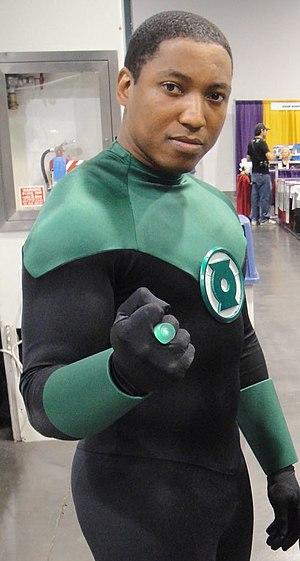
John Stewart est un super-héros appartenant à l'univers de DC Comics, plus connu comme l'un des Green Lantern. Il fut créé par le scénariste Dennis O'Neil et le dessinateur Neal Adams dans Green Lantern volume 2 nᵒ 87.